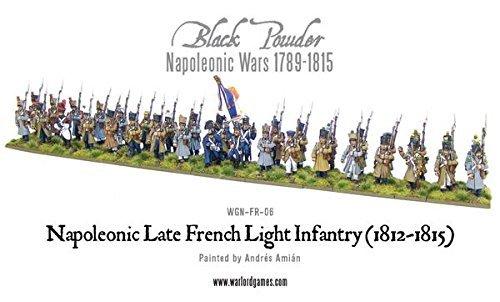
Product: Black Powder Late French Light Infantry Napoleonic War Military Wargaming Plastic Model Kit
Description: Build, paint, and play The construction and painting of the models and watching them come to life are just as much fun as the game itself.
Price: $80.00
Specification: ProductDimensions:9x6x2inches|ItemWeight:8.8ounces|ShippingWeight:8.8ounces(Viewshippingratesandpolicies)|ASIN:B00O12IDGQ|Itemmodelnumber:302012001|Manufacturerrecommendedage:14yearsandup